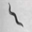
Label: worm